Leinster Rugby

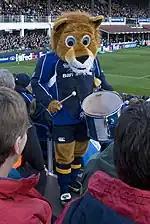
Leo the Leinster Lion, team mascot

Leinster became a professional outfit in the mid-1990s. The "Leinster Lions" name came into existence during the 2001–02 season as the result of a joint marketing initiative between Leinster Rugby and its kit sponsors, the Canterbury Clothing Company. Before the start of the 2004–05 season, the 'Lions' was dropped from the name. It is still used for marketing and branding, in particular, the Cubs Club for Junior members of Leinster Rugby. The Leinster mascot is "Leo the Lion". It was also during this time that the song “Molly Malone” became a match fixture to be sung by the fans.